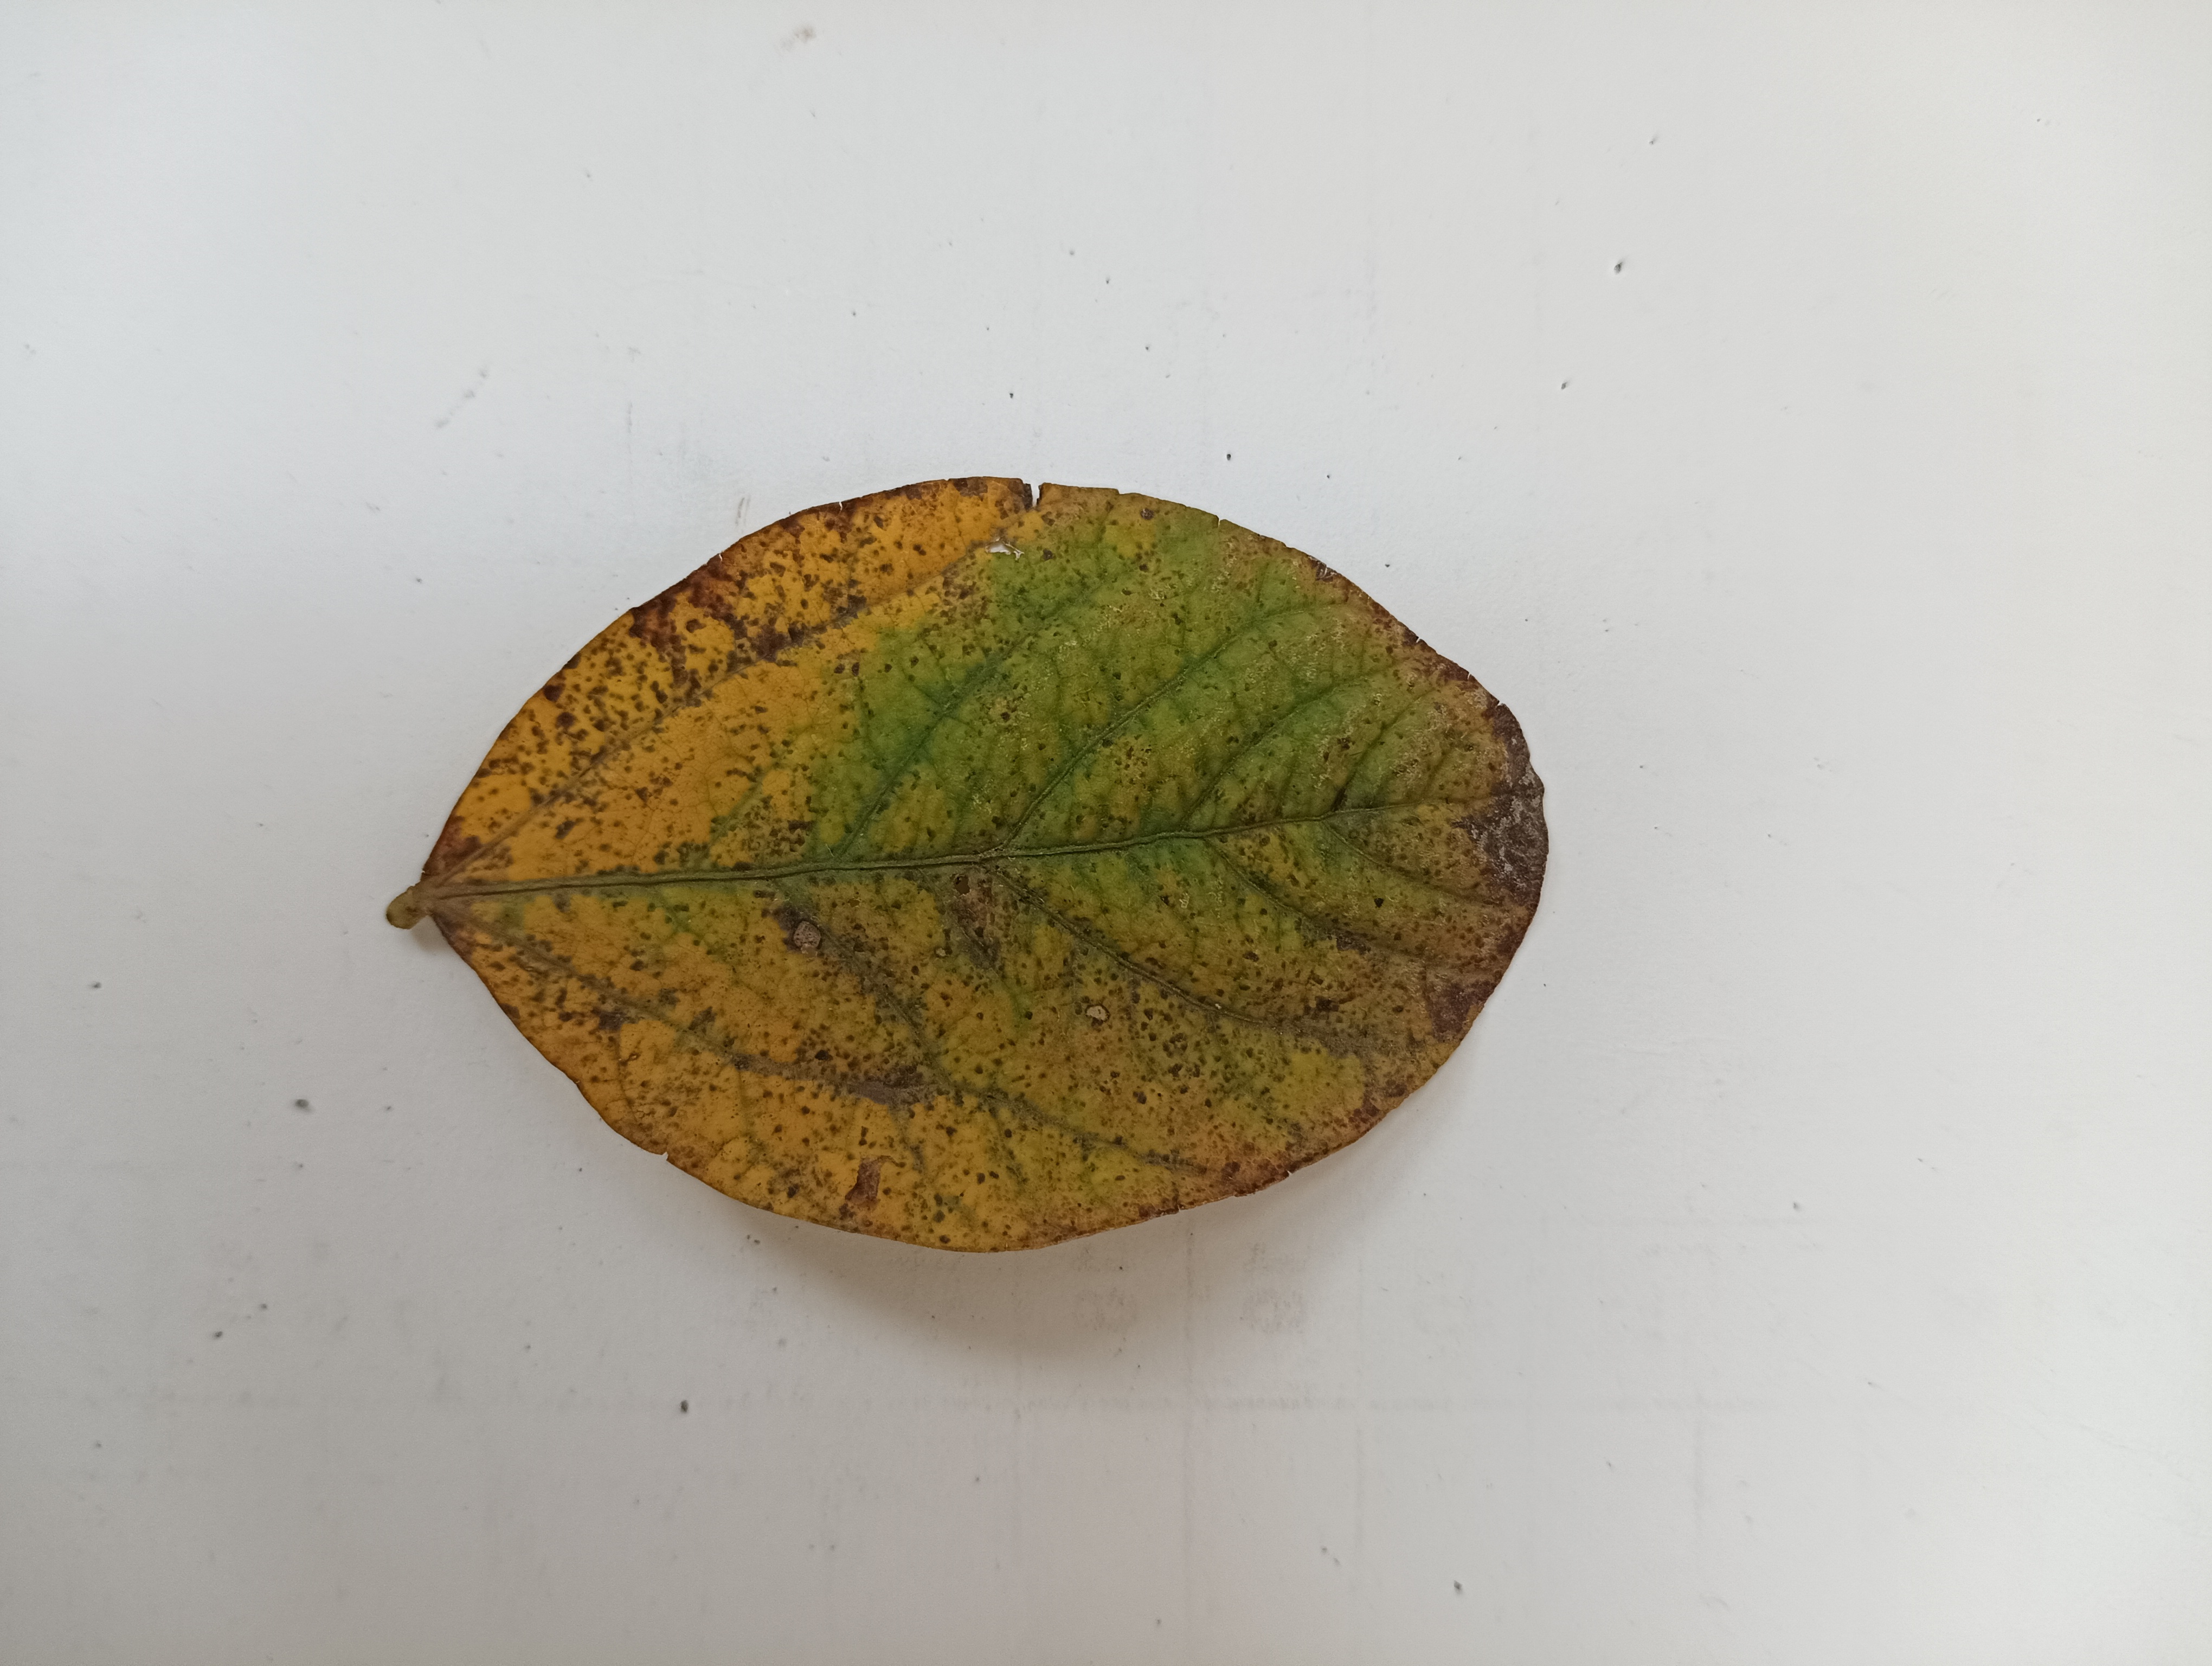
Label: Vein Necrosis